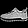
Label: Sneaker